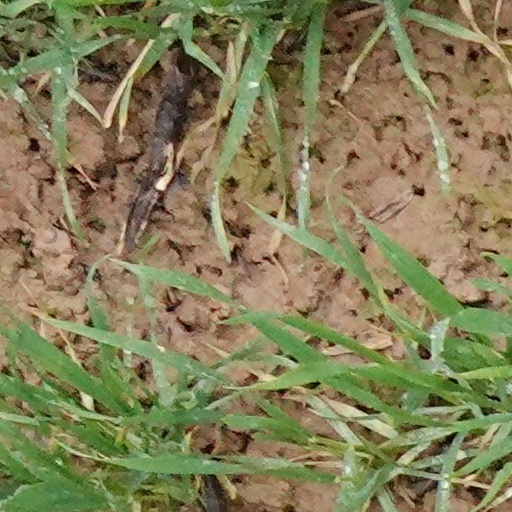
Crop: wheat